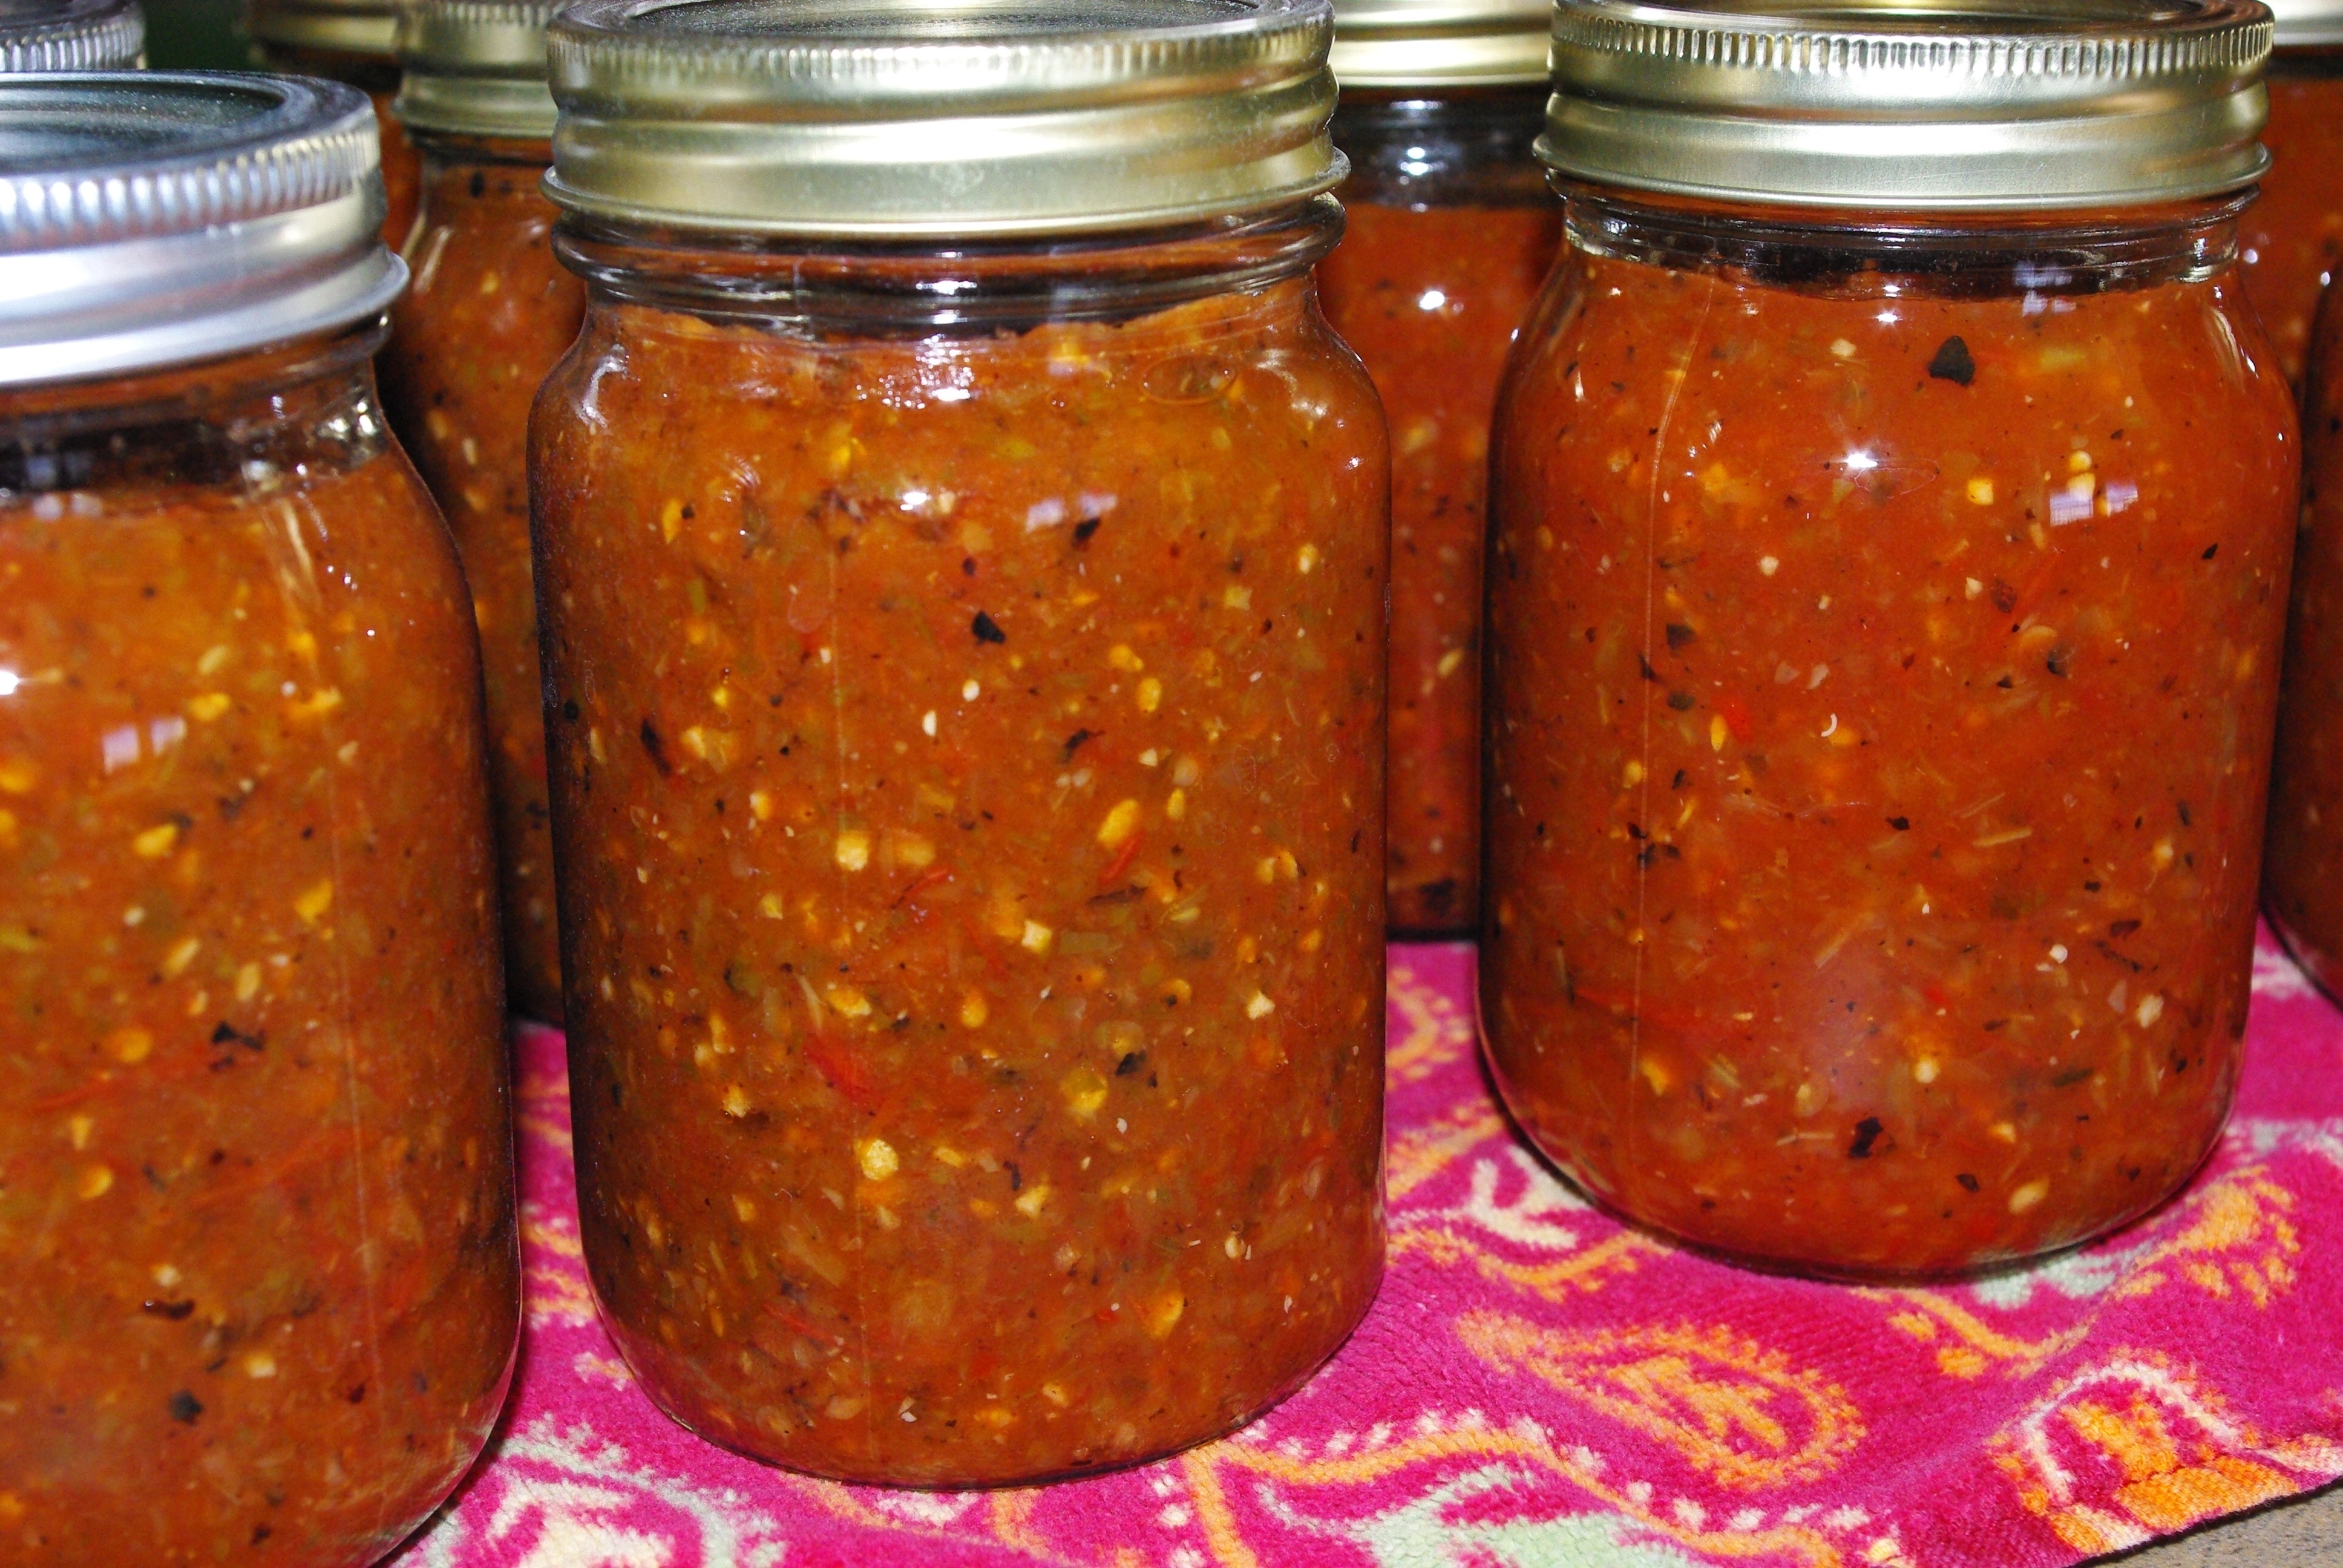
plant, dish, food, produce, vegetable, cuisine, sauce, condiment, glasses, salsa, canning, mexican, preservation, flowering plant, bottling, land plant, food preservation, indian cuisine, achaar